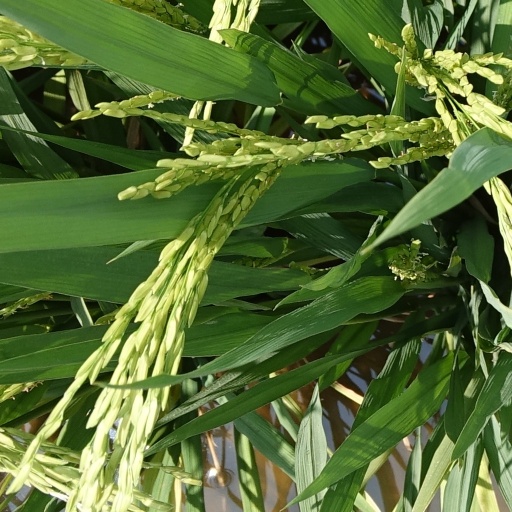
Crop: rice